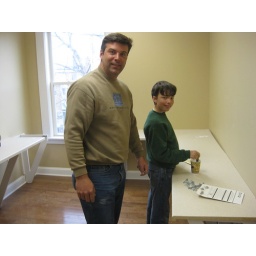
Brian and Ryan putting in the computer desks